Clyde Phillips (writer)

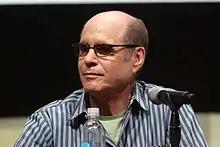
Clyde Phillips, 2013

Clyde B. Phillips (born October 3, 1949) is an American film producer, television writer, television producer, and novelist.